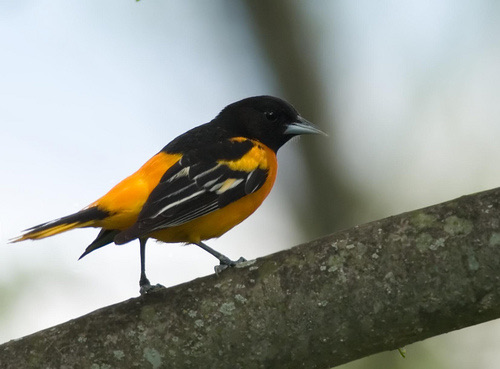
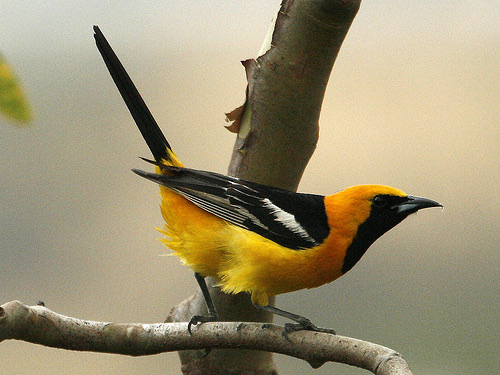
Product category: misc
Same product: yes